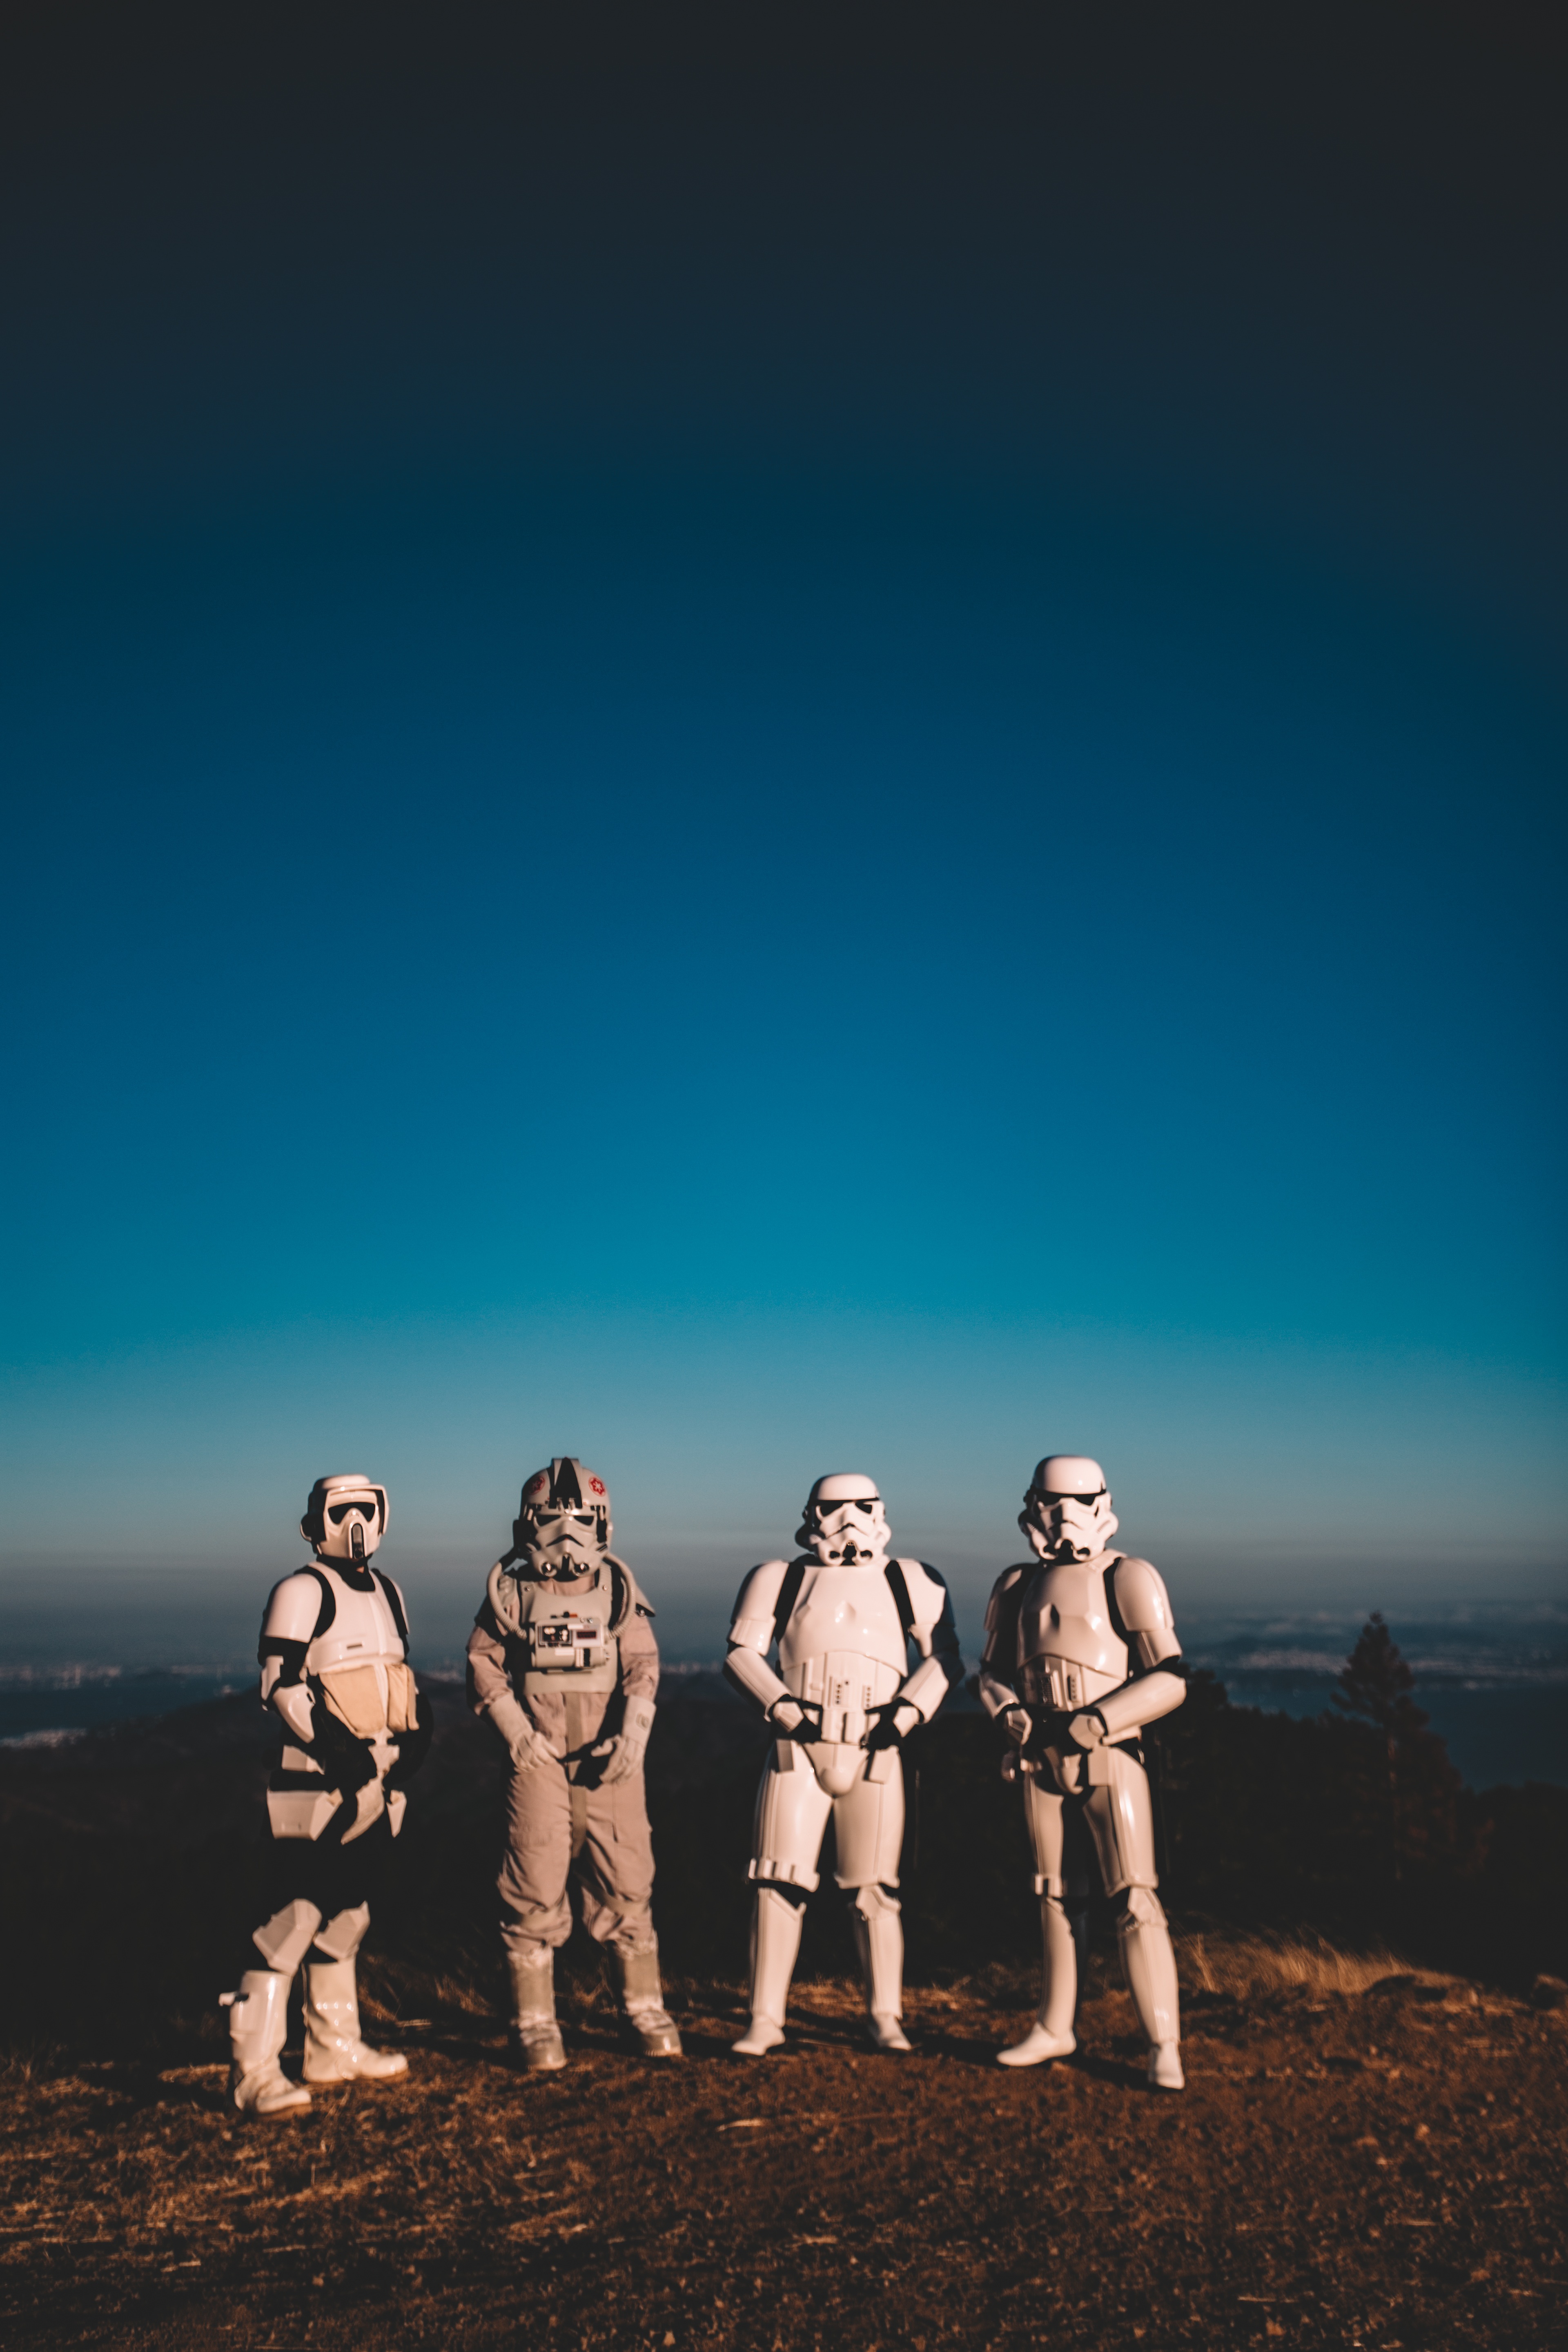
sky, human, fun, photography, horizon, stock photography, landscape, rock, gesture, tourism